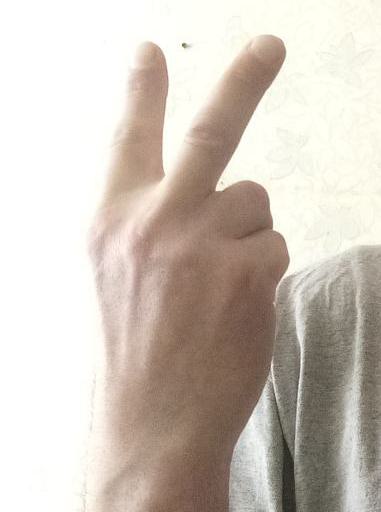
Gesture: peace_inverted